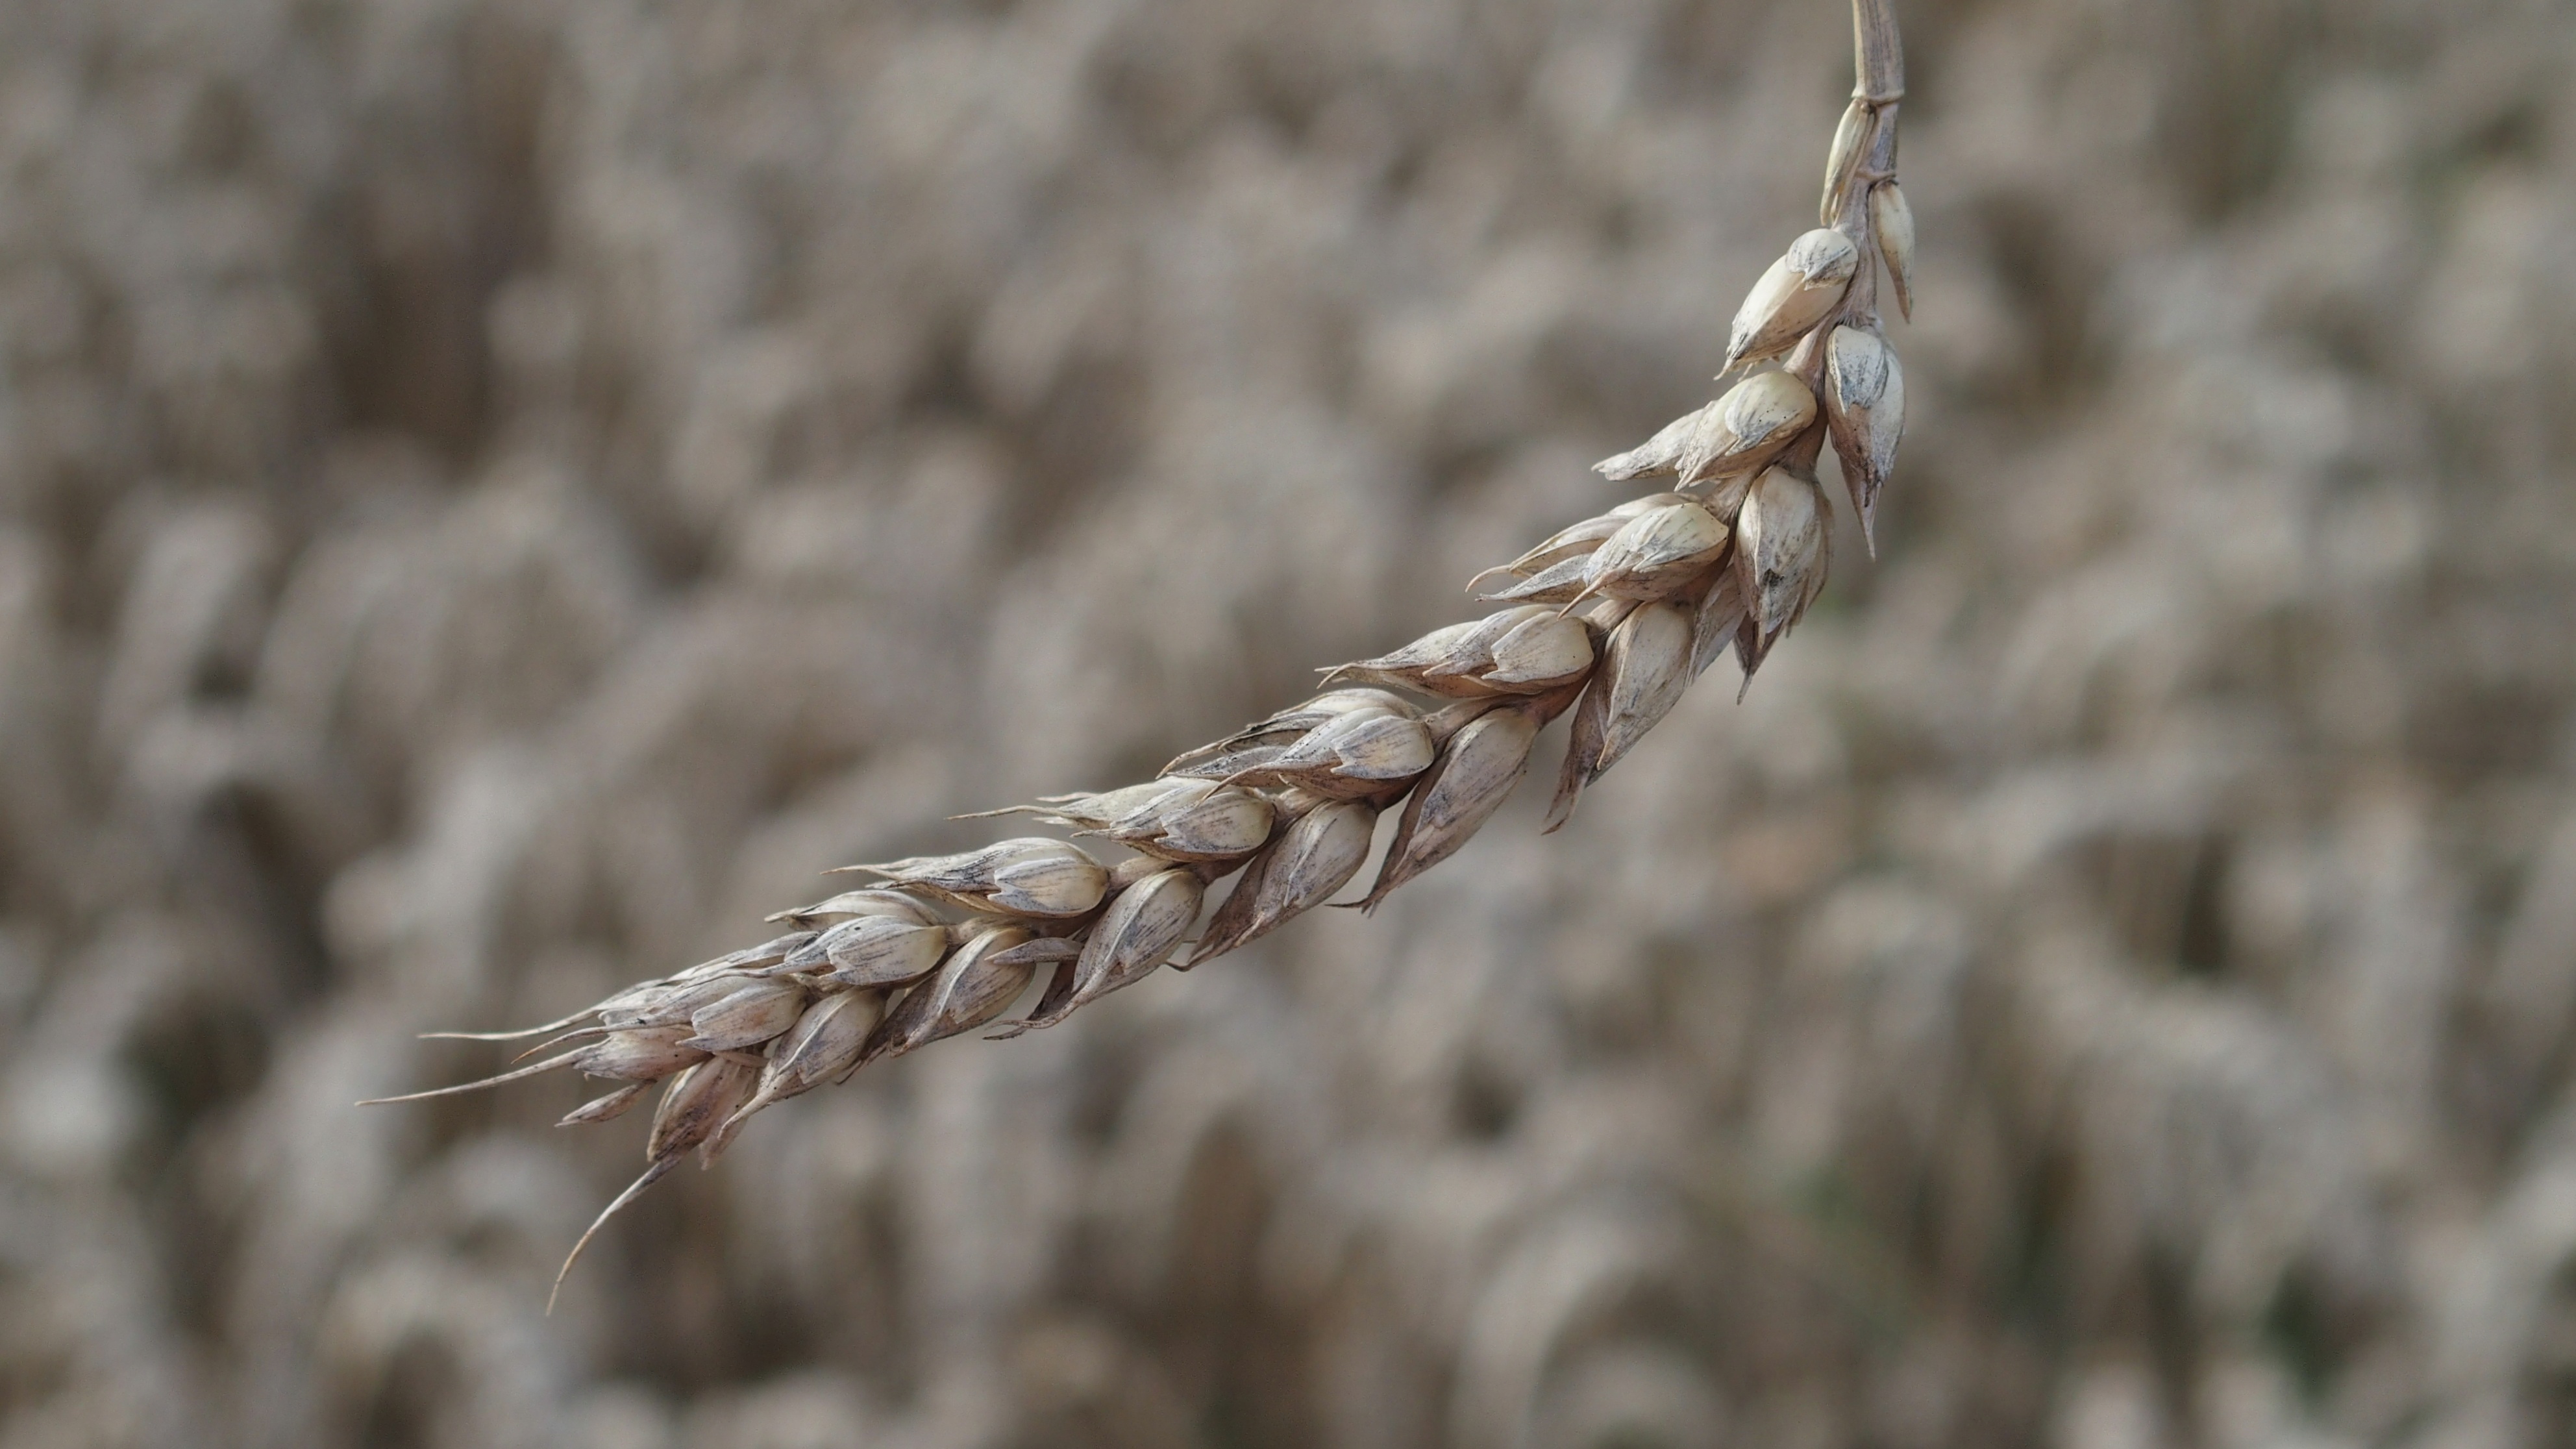
nature, grass, branch, growth, plant, field, farm, wheat, grain, flower, food, farming, crop, agriculture, flora, twig, close up, macro photography, flowering plant, grass family, plant stem, land plant, phragmites